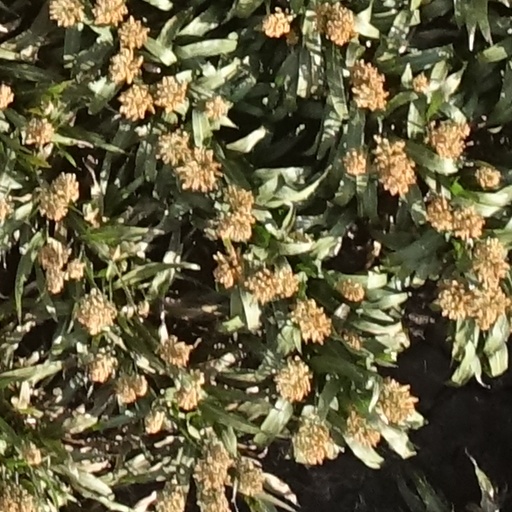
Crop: sorghum